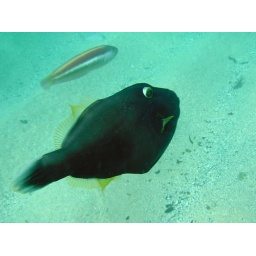
Really nice fish which usually hang in pairs. Very slow swimming so fun to take photos of.